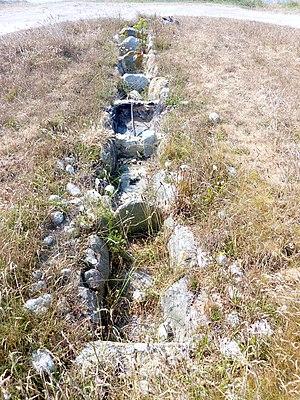
Plouescat
Plouescat [pluɛskat] est une commune française de Bretagne, située sur le littoral nord du département du Finistère. Le gentilé est Plouescatais, Plouescataise. La ville se situe à l'ouest du Léon. C'est aussi une station balnéaire réputée dans la région, qui attire de nombreux touristes.